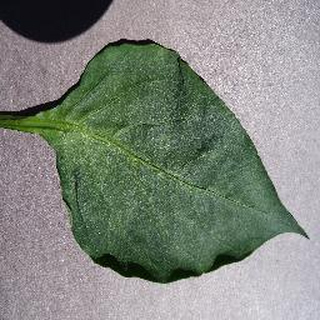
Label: healthy_bell_pepper